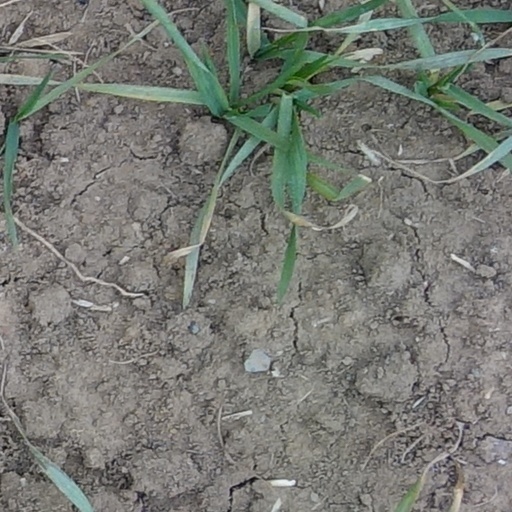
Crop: wheat